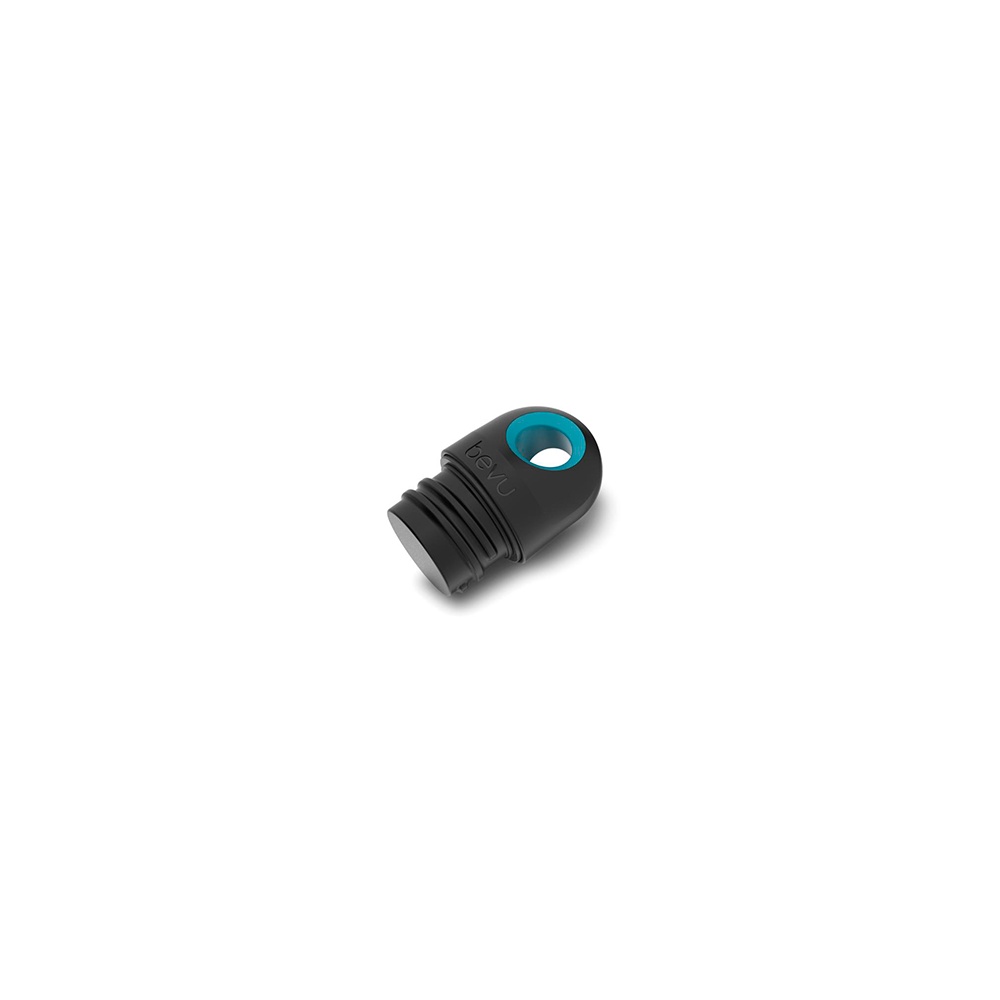
DUO CAP
Mejora tu equipo de hidratación con la tapa Bevu DUO, el accesorio perfecto para tu botella Bevu DUO. Diseñada para facilitar el acceso y garantizar un cierre hermético, esta tapa está fabricada con materiales duraderos y libres de BPA, lo que garantiza que tu bebida se mantenga segura, sin fugas y fresca durante todo el día. Su suave diseño giratorio permite abrirla y cerrarla rápidamente, incluso con una sola mano, lo que la hace ideal para desplazamientos, entrenamientos o aventuras al aire libre. Se adapta perfectamente al aislamiento de doble pared de Bevu DUO, lo que ayuda a mantener la temperatura ideal de tu bebida y evita derrames o fugas. Ligera, reutilizable y fácil de limpiar, la tapa Bevu DUO es ecológica y está fabricada para durar. Su estilo elegante y minimalista combina a la perfección con cualquier tamaño o color de botella DUO. Características principales: Sello hermético: mantiene los líquidos almacenados de forma segura, evitando derrames y fugas. Tapas de rosca sin esfuerzo: diseñadas para un fácil acceso con un simple giro. Diseño versátil con anilla: cuélgala de tu bolso, cinturón o gancho para tener las manos libres. Sin BPA: fabricada con materiales de alta calidad y respetuosos con la salud para una hidratación segura. Fácil de limpiar: apta para el lavavajillas para un mantenimiento sin esfuerzo. Perfecto para cualquier ocasión: Hidratación sobre la marcha: ideal para entrenamientos, excursiones o desplazamientos diarios, manteniendo tus bebidas seguras. Garantía a prueba de fugas: tanto si llevas café como agua, la botella Duo te garantiza tranquilidad sin derrames. Versatilidad al aire libre: fíjalo fácilmente a mochilas o equipo para aventuras al aire libre o salidas informales.
Brand: BEVU
Category: Sporting Goods > Outdoor Recreation > Hydration System Accessories > Hydration System Mouthpieces